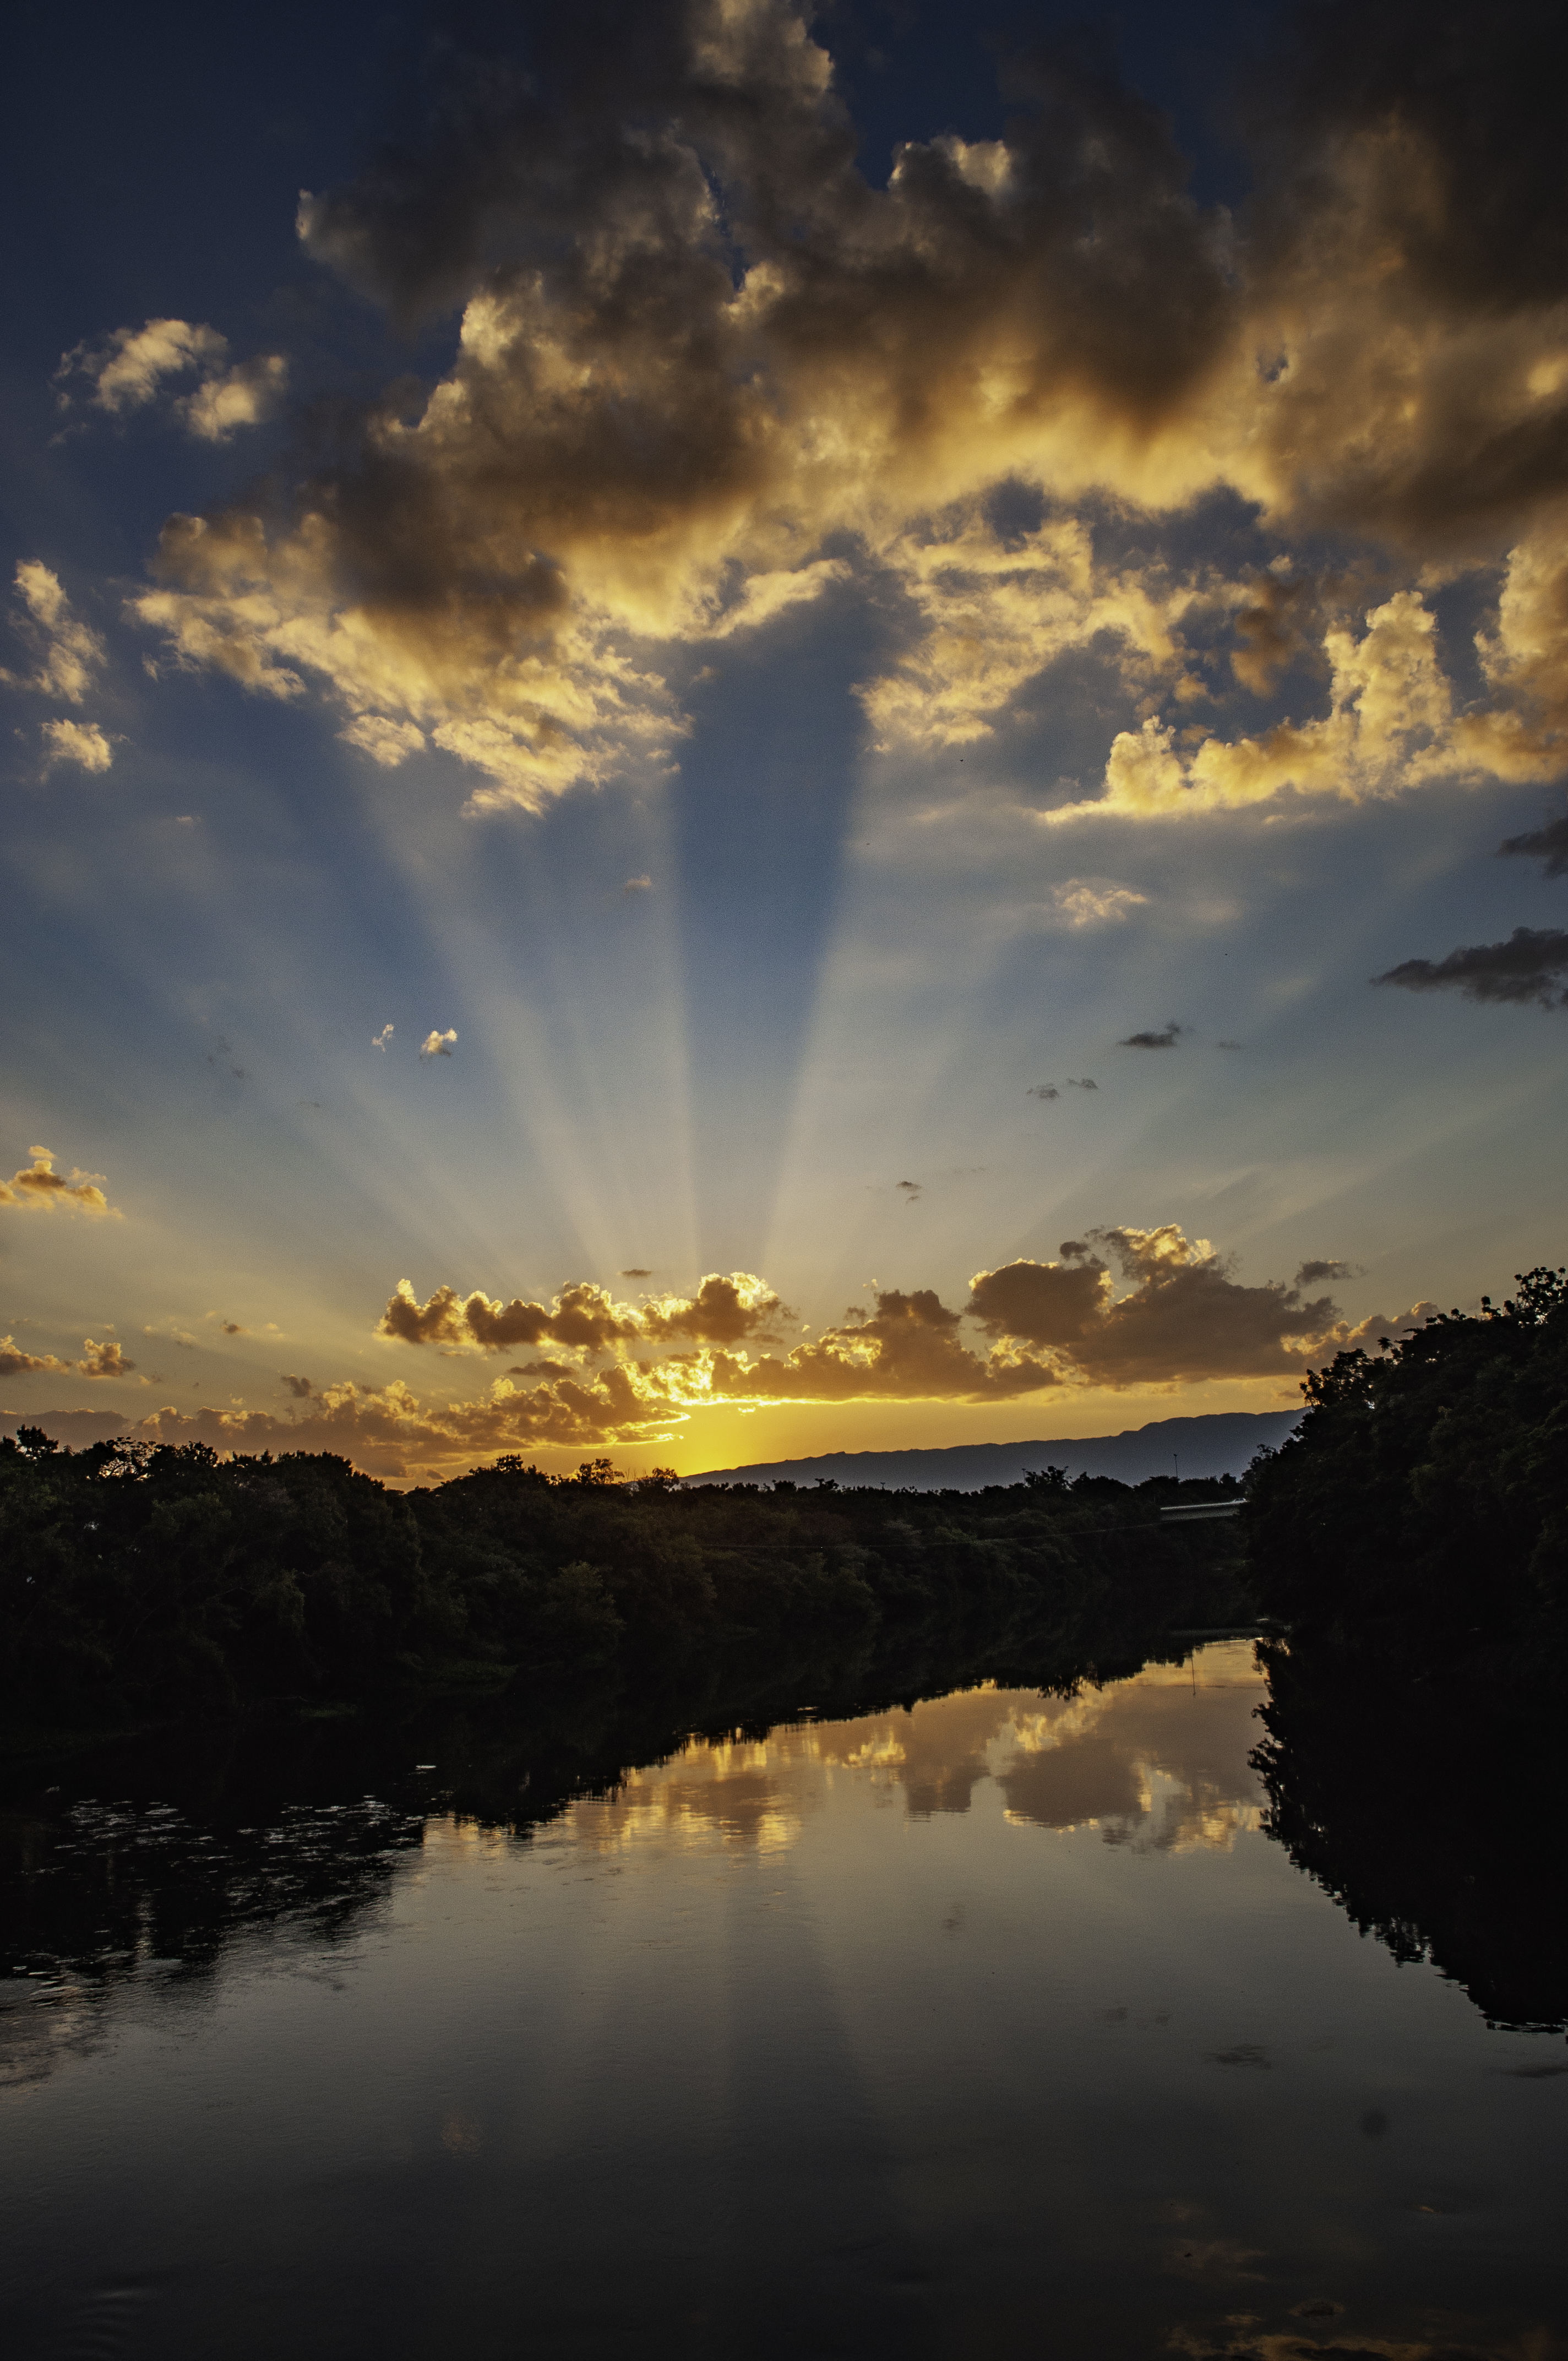
clouds, sky, nature, sunset, reflection, water, cloud, atmosphere, horizon, sun, dawn, sunrise, morning, daytime, calm, evening, sunlight, dusk, river, meteorological phenomenon, afterglow, lake, landscape, tree, cumulus, loch, reservoir, computer wallpaper, darkness, earth, sea, astronomical object